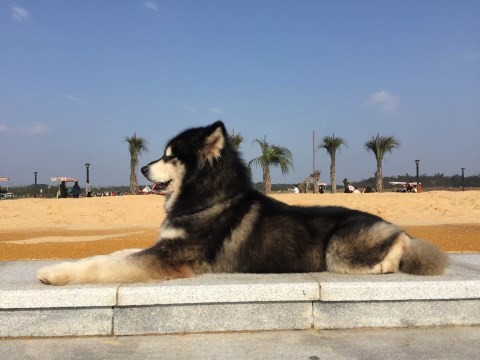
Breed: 1324-n000004-malamute